Edward Thomas (locomotive)

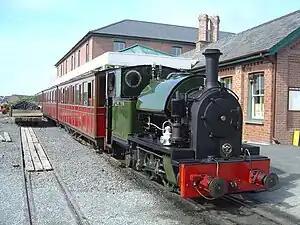
"Edward Thomas" at Tywyn Wharf station

The Talyllyn Railway was built in 1865 and ran from Towyn (now called Tywyn) to the slate quarries of Bryn Eglwys, only a few miles from Corris. It was built to the same gauge as the Corris Railway, but unlike that line used steam traction from the start. The line and quarries were bought by Sir Henry Haydn Jones, the local member of parliament, in 1911. The venture made little money, but despite the closure of the quarries in 1946, Haydn Jones continued to operate the railway at a loss until his death in 1950.